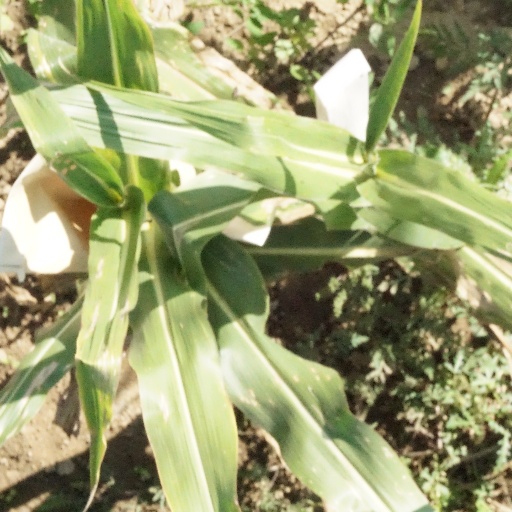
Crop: maize; corn